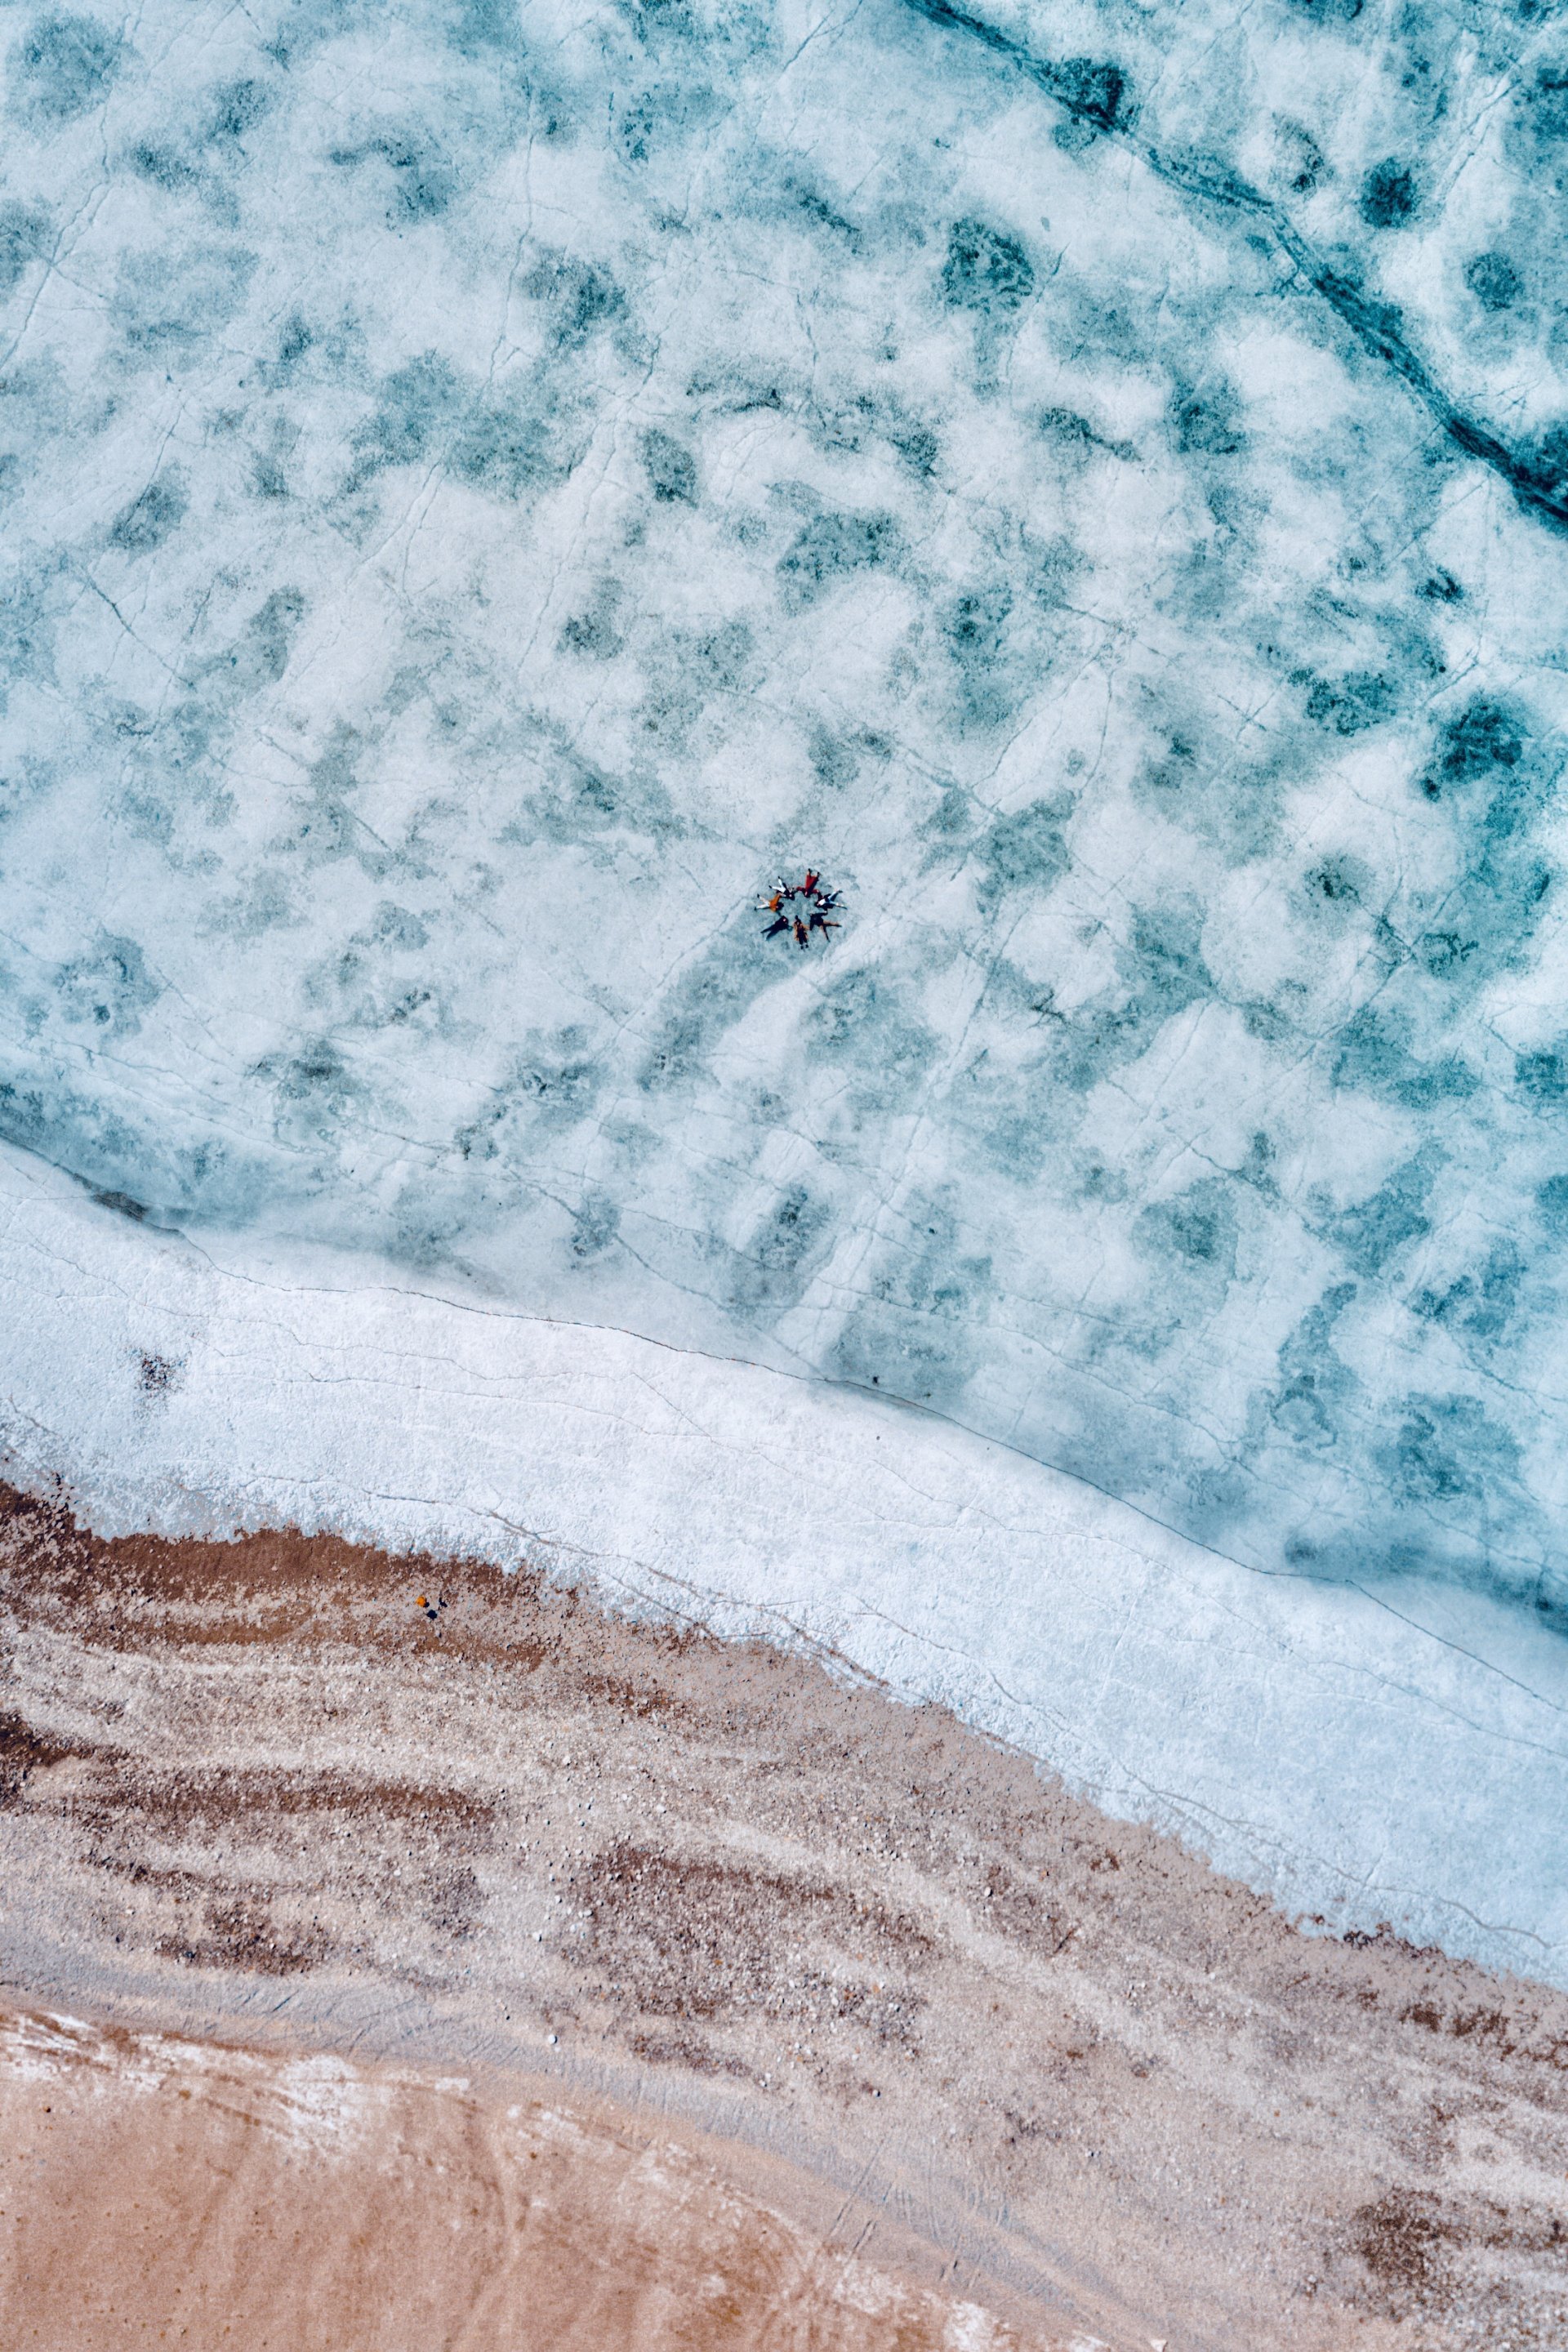
natural, blue, aqua, turquoise, sky, water, wave, sea, ocean, pattern, glacial landform